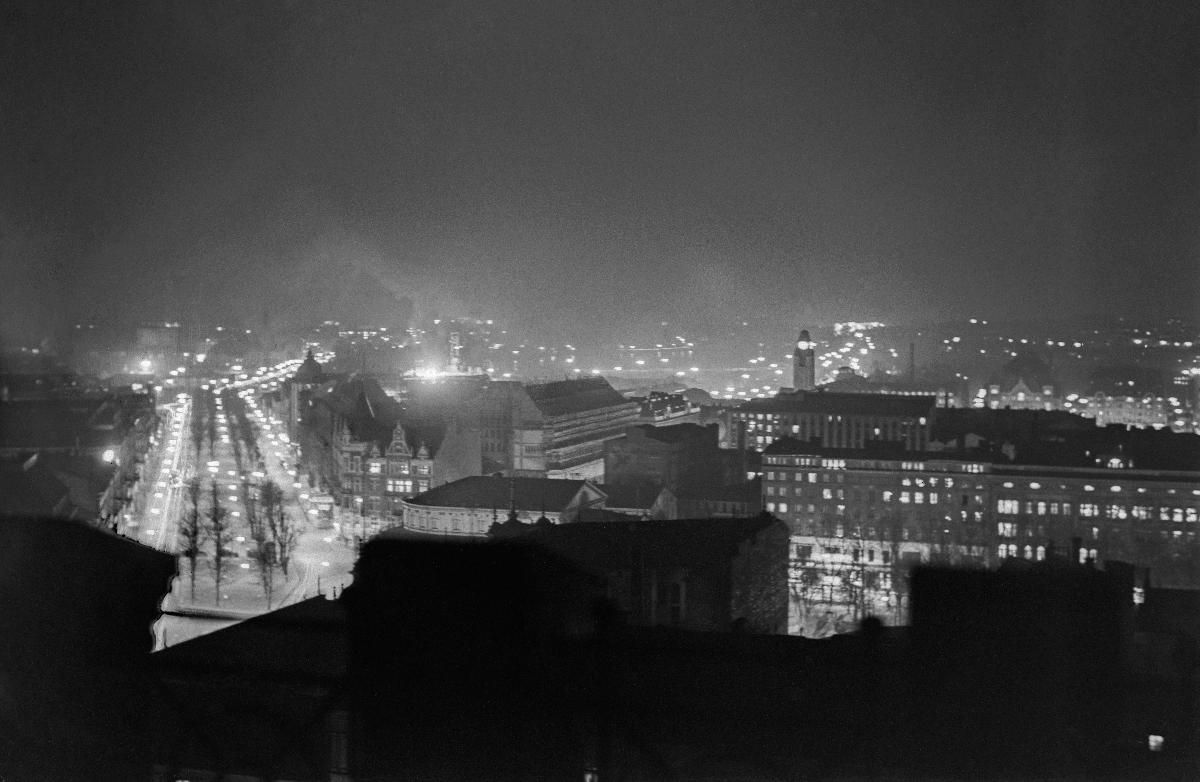
Helsinki yövalaistuksessa
Helsingfors i nattljus; Helsinki in night lights
sisällön kuvaus: Helsinkiä yövaloissa 28.11.1929. content description: Helsinki in night lights 28.11.1929. innehållsbeskrivning: Helsingfors i nattljus 28.11.1929.
Kuvaaja: Sundström, Hugo, kuvaaja
Vuosi: 1929
Paikka: Suomi, Uusimaa, Helsinki; Suomi
Aiheet: kaupungit; maisema; yö; kadut; valo; valaistus; HBL; towns and cities; landscape; streets; light (electromagnetic radiation); lighting; cities; city; view; night; lights; städer; landskap (fysiska helheter); gator; ljus; belysning; stadsvy; stad; landskap; vy; lampljus